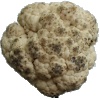
Label: Cauliflower 1